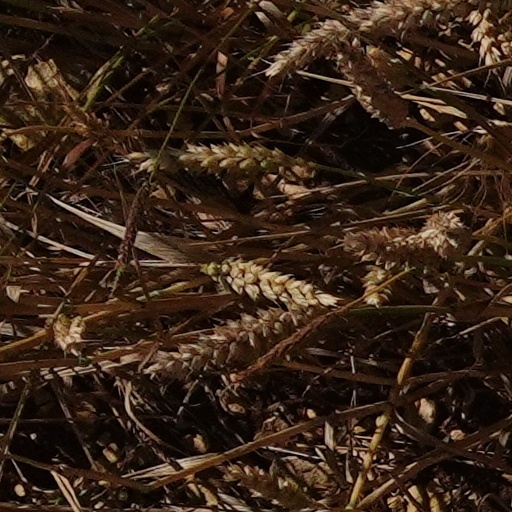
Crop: wheat